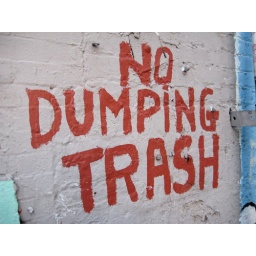
Handpainted sign on the side of a wall in San Francisco.